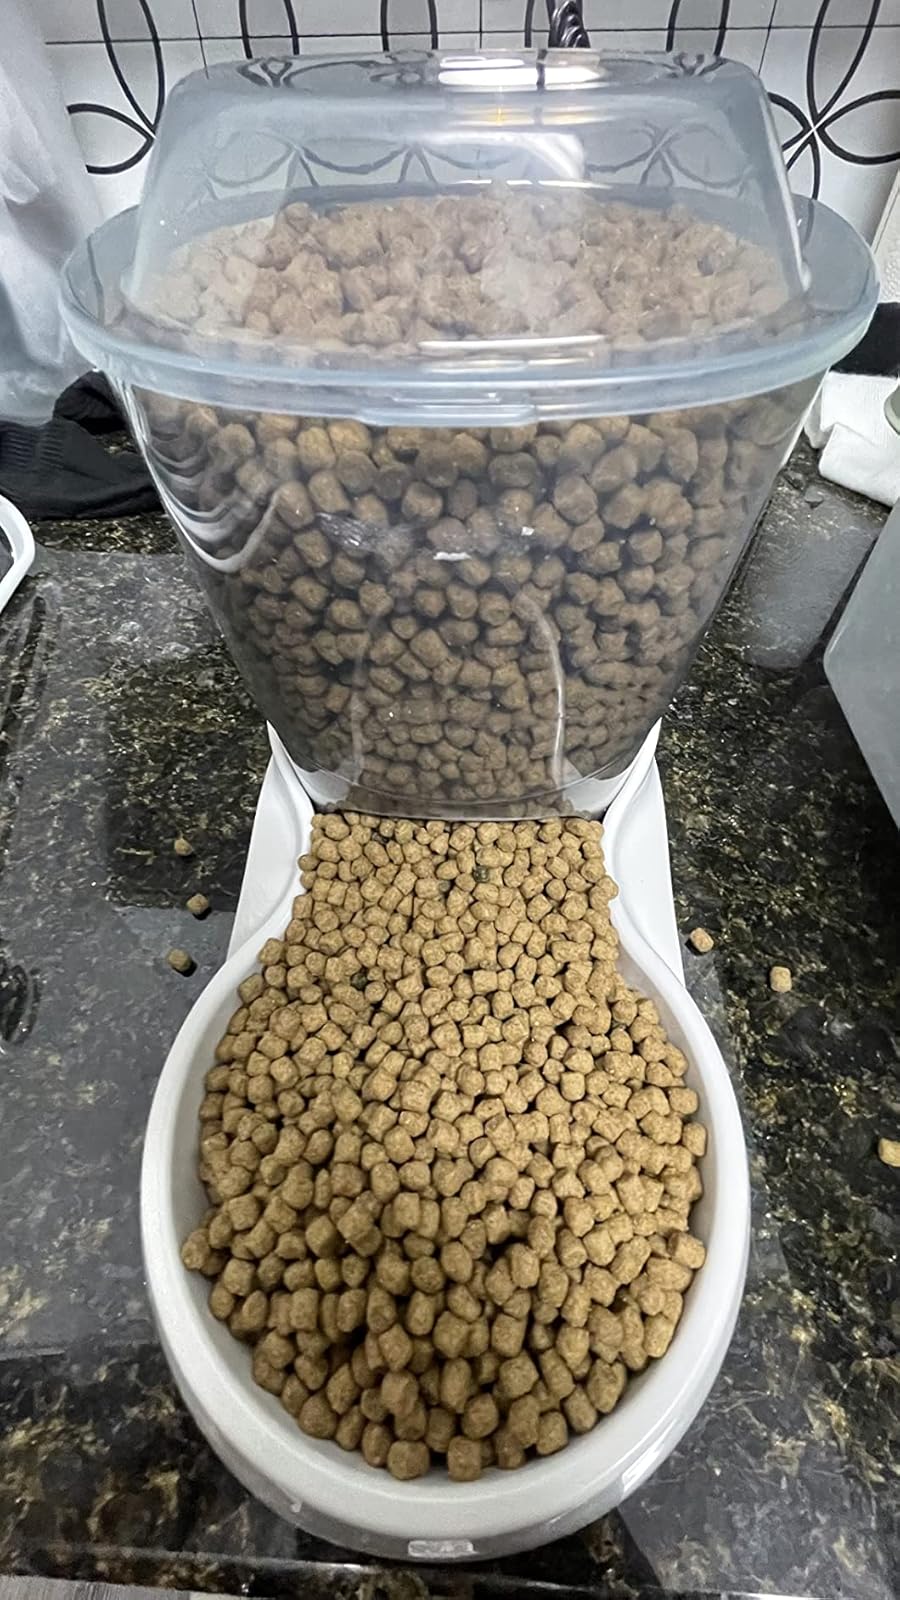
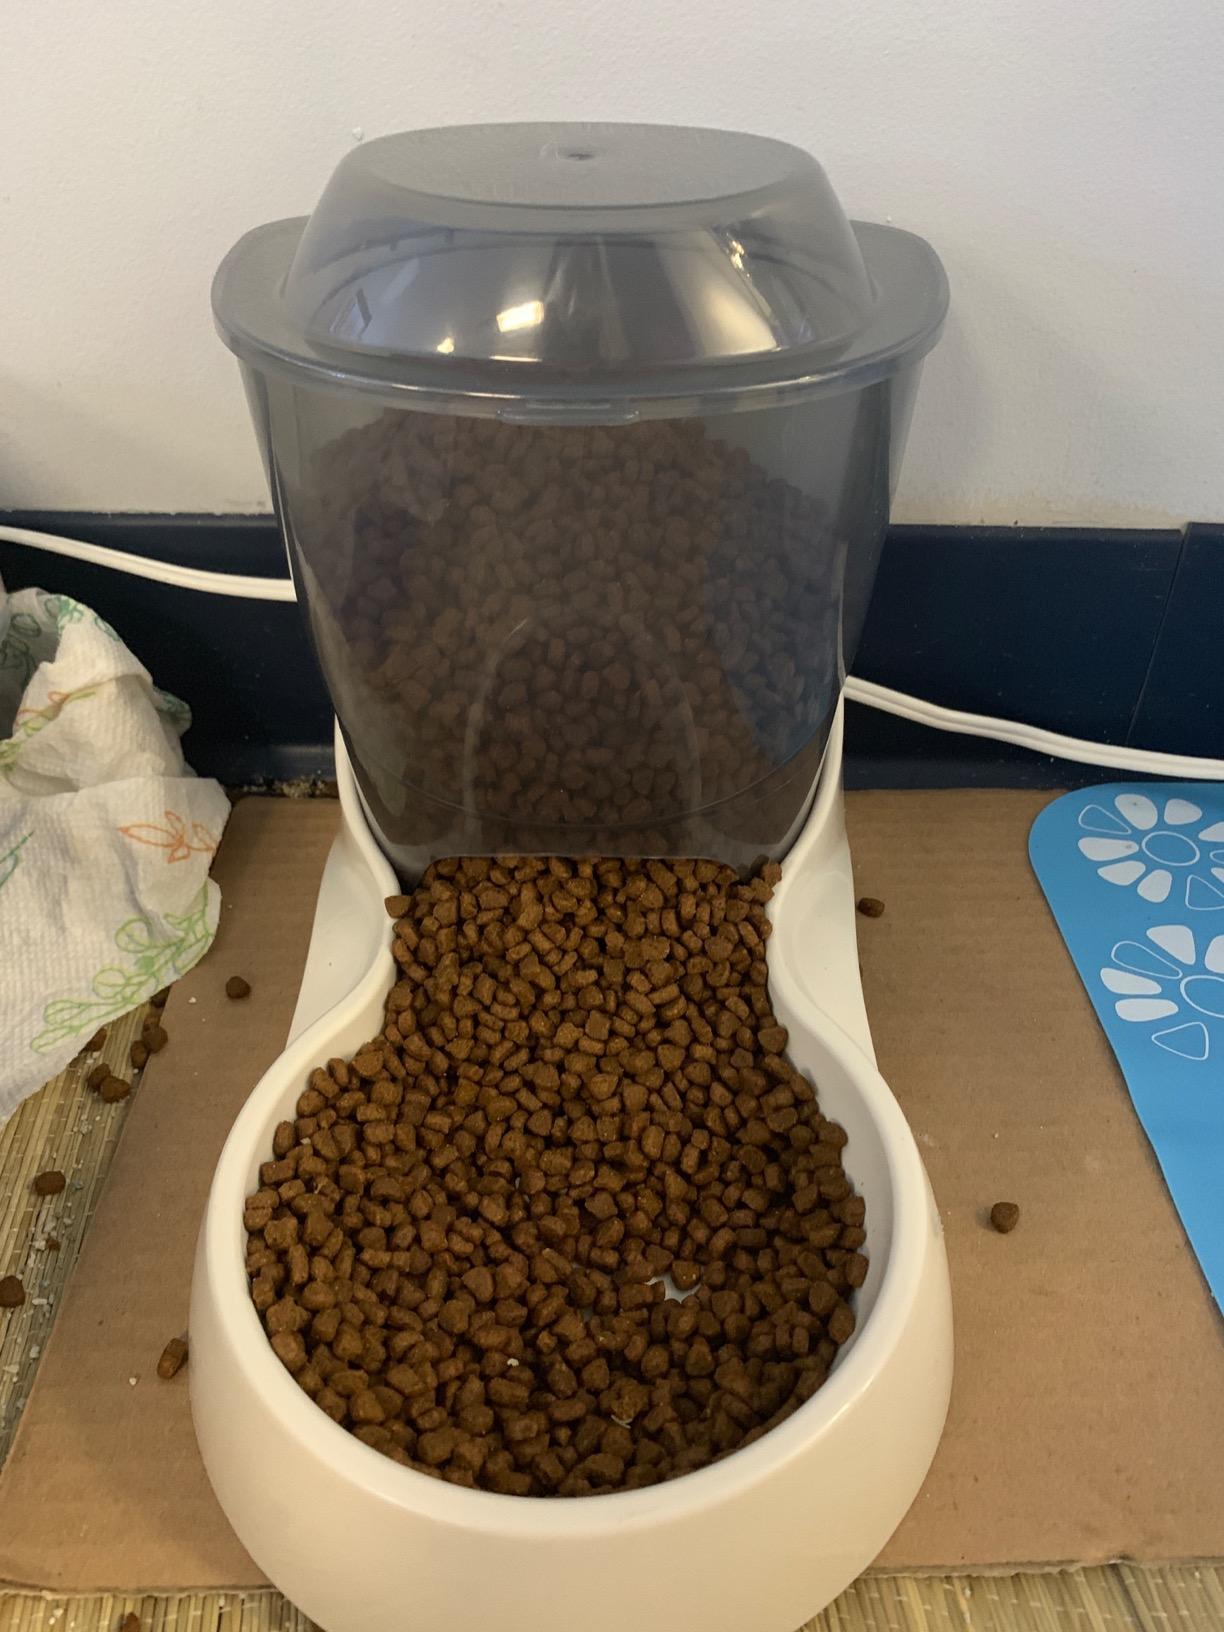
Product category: items_feeder
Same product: yes